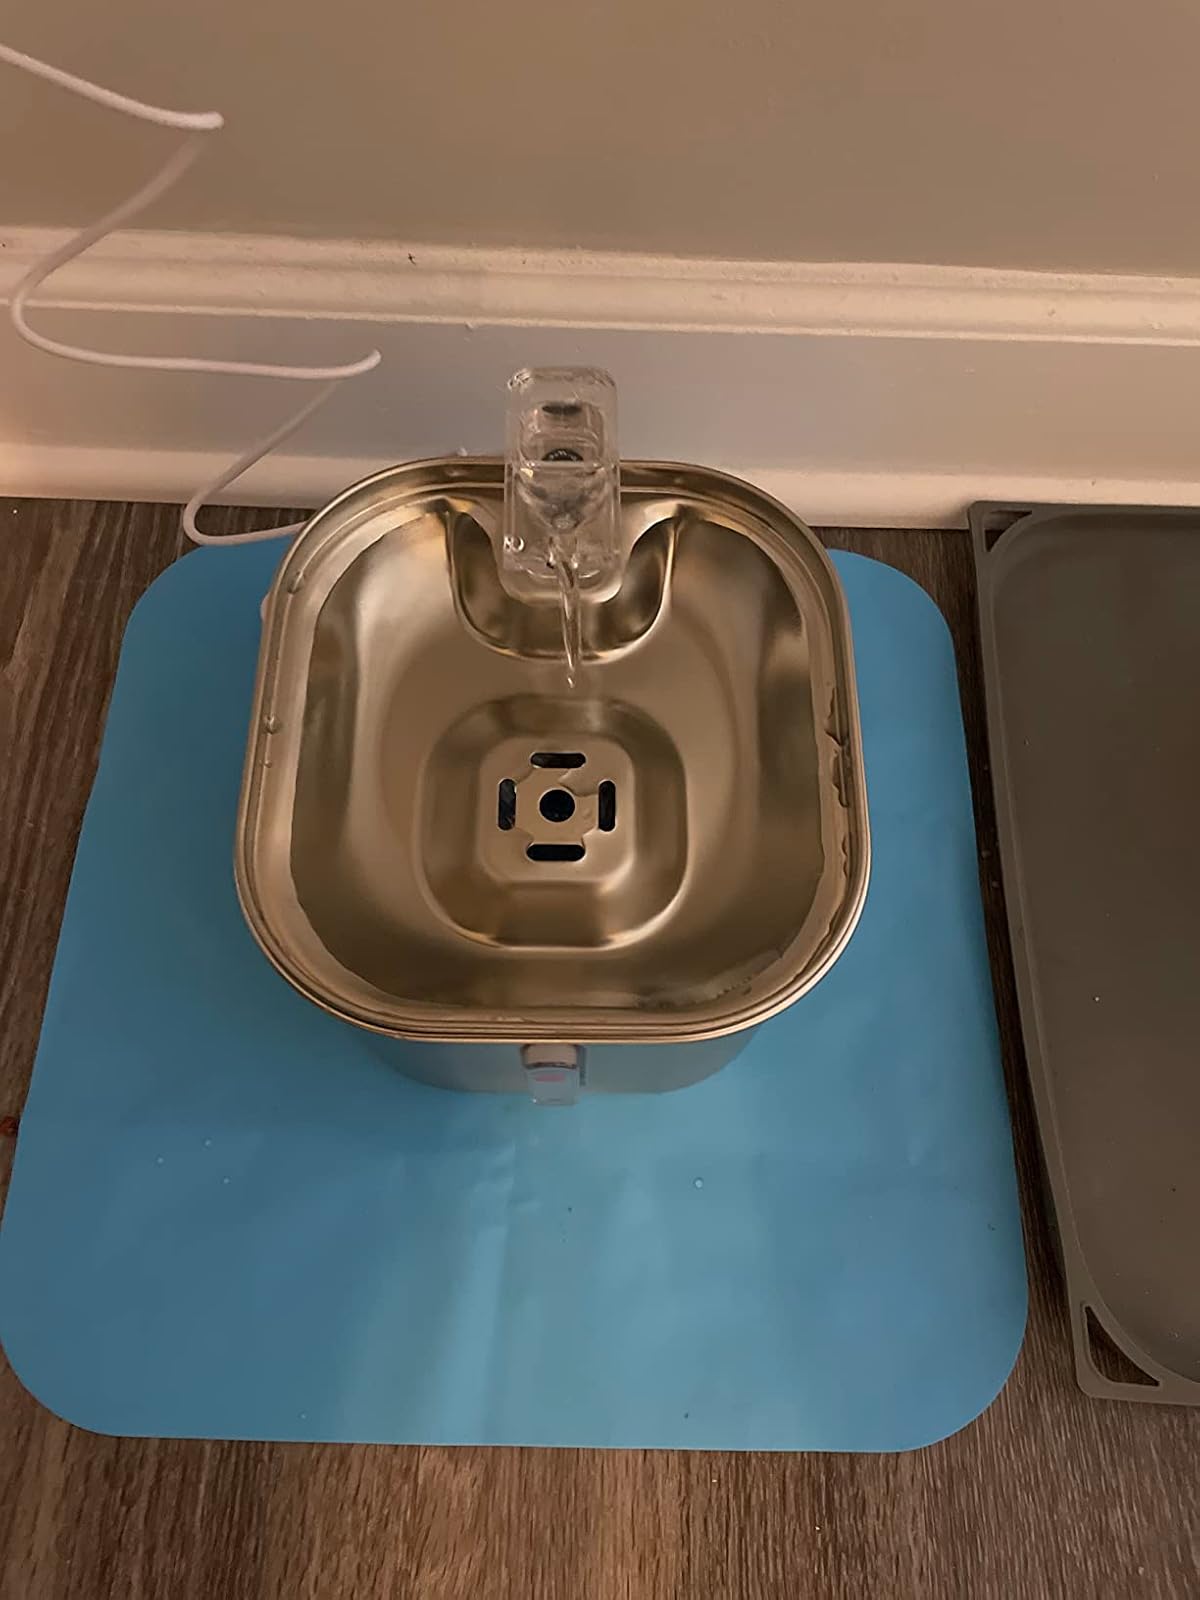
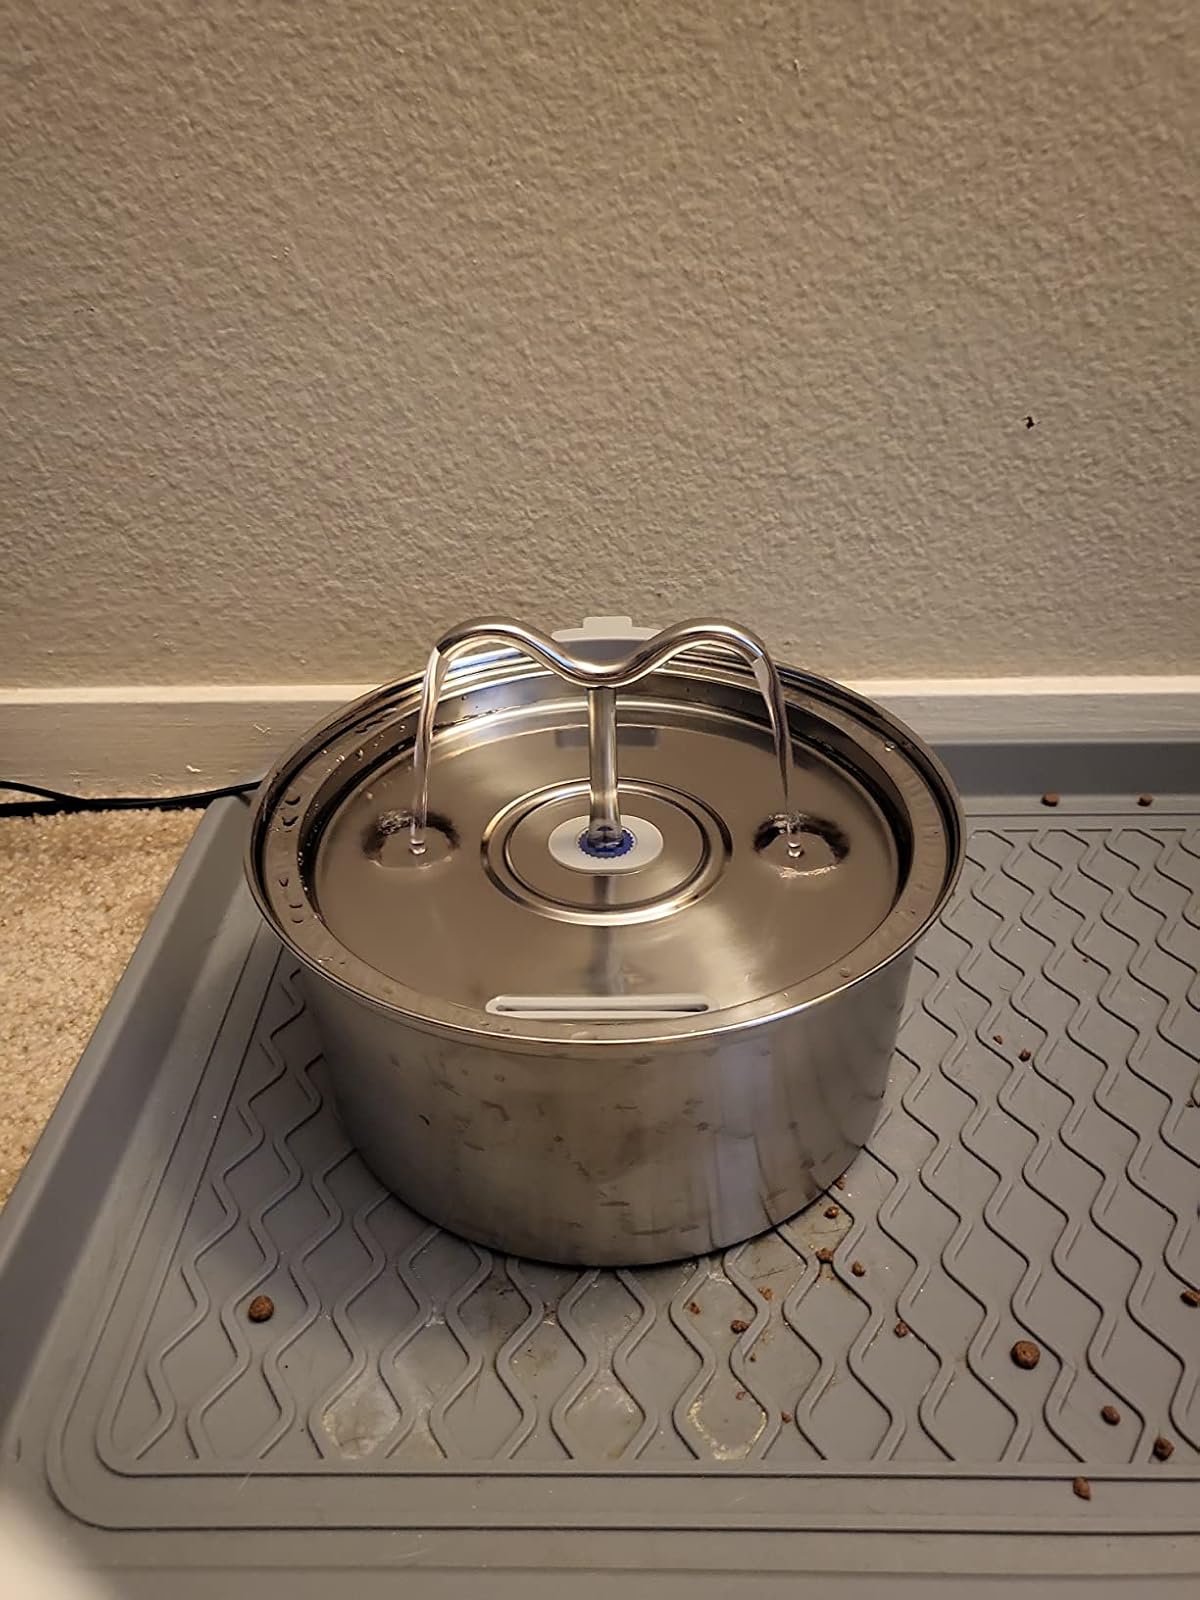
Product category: items_bowl
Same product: no